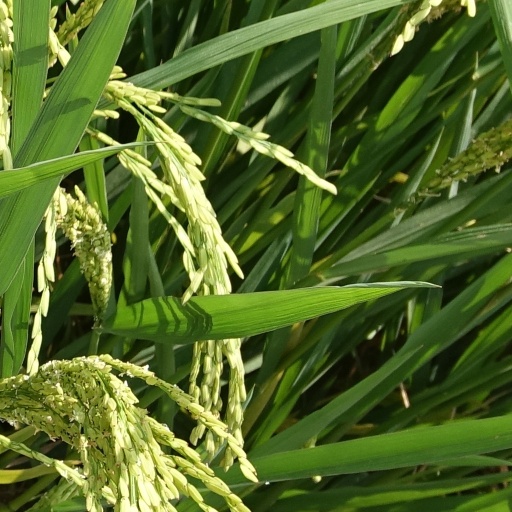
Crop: rice